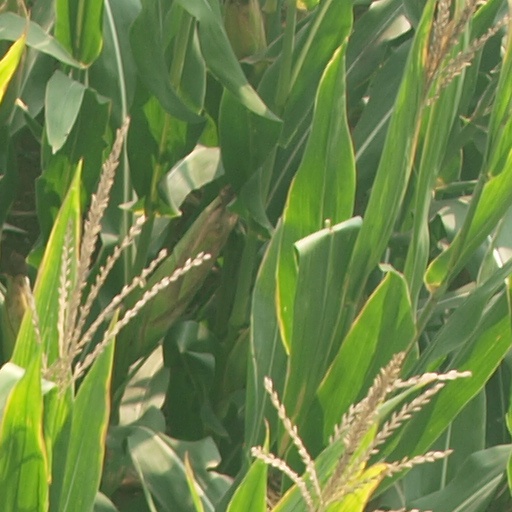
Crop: maize; corn